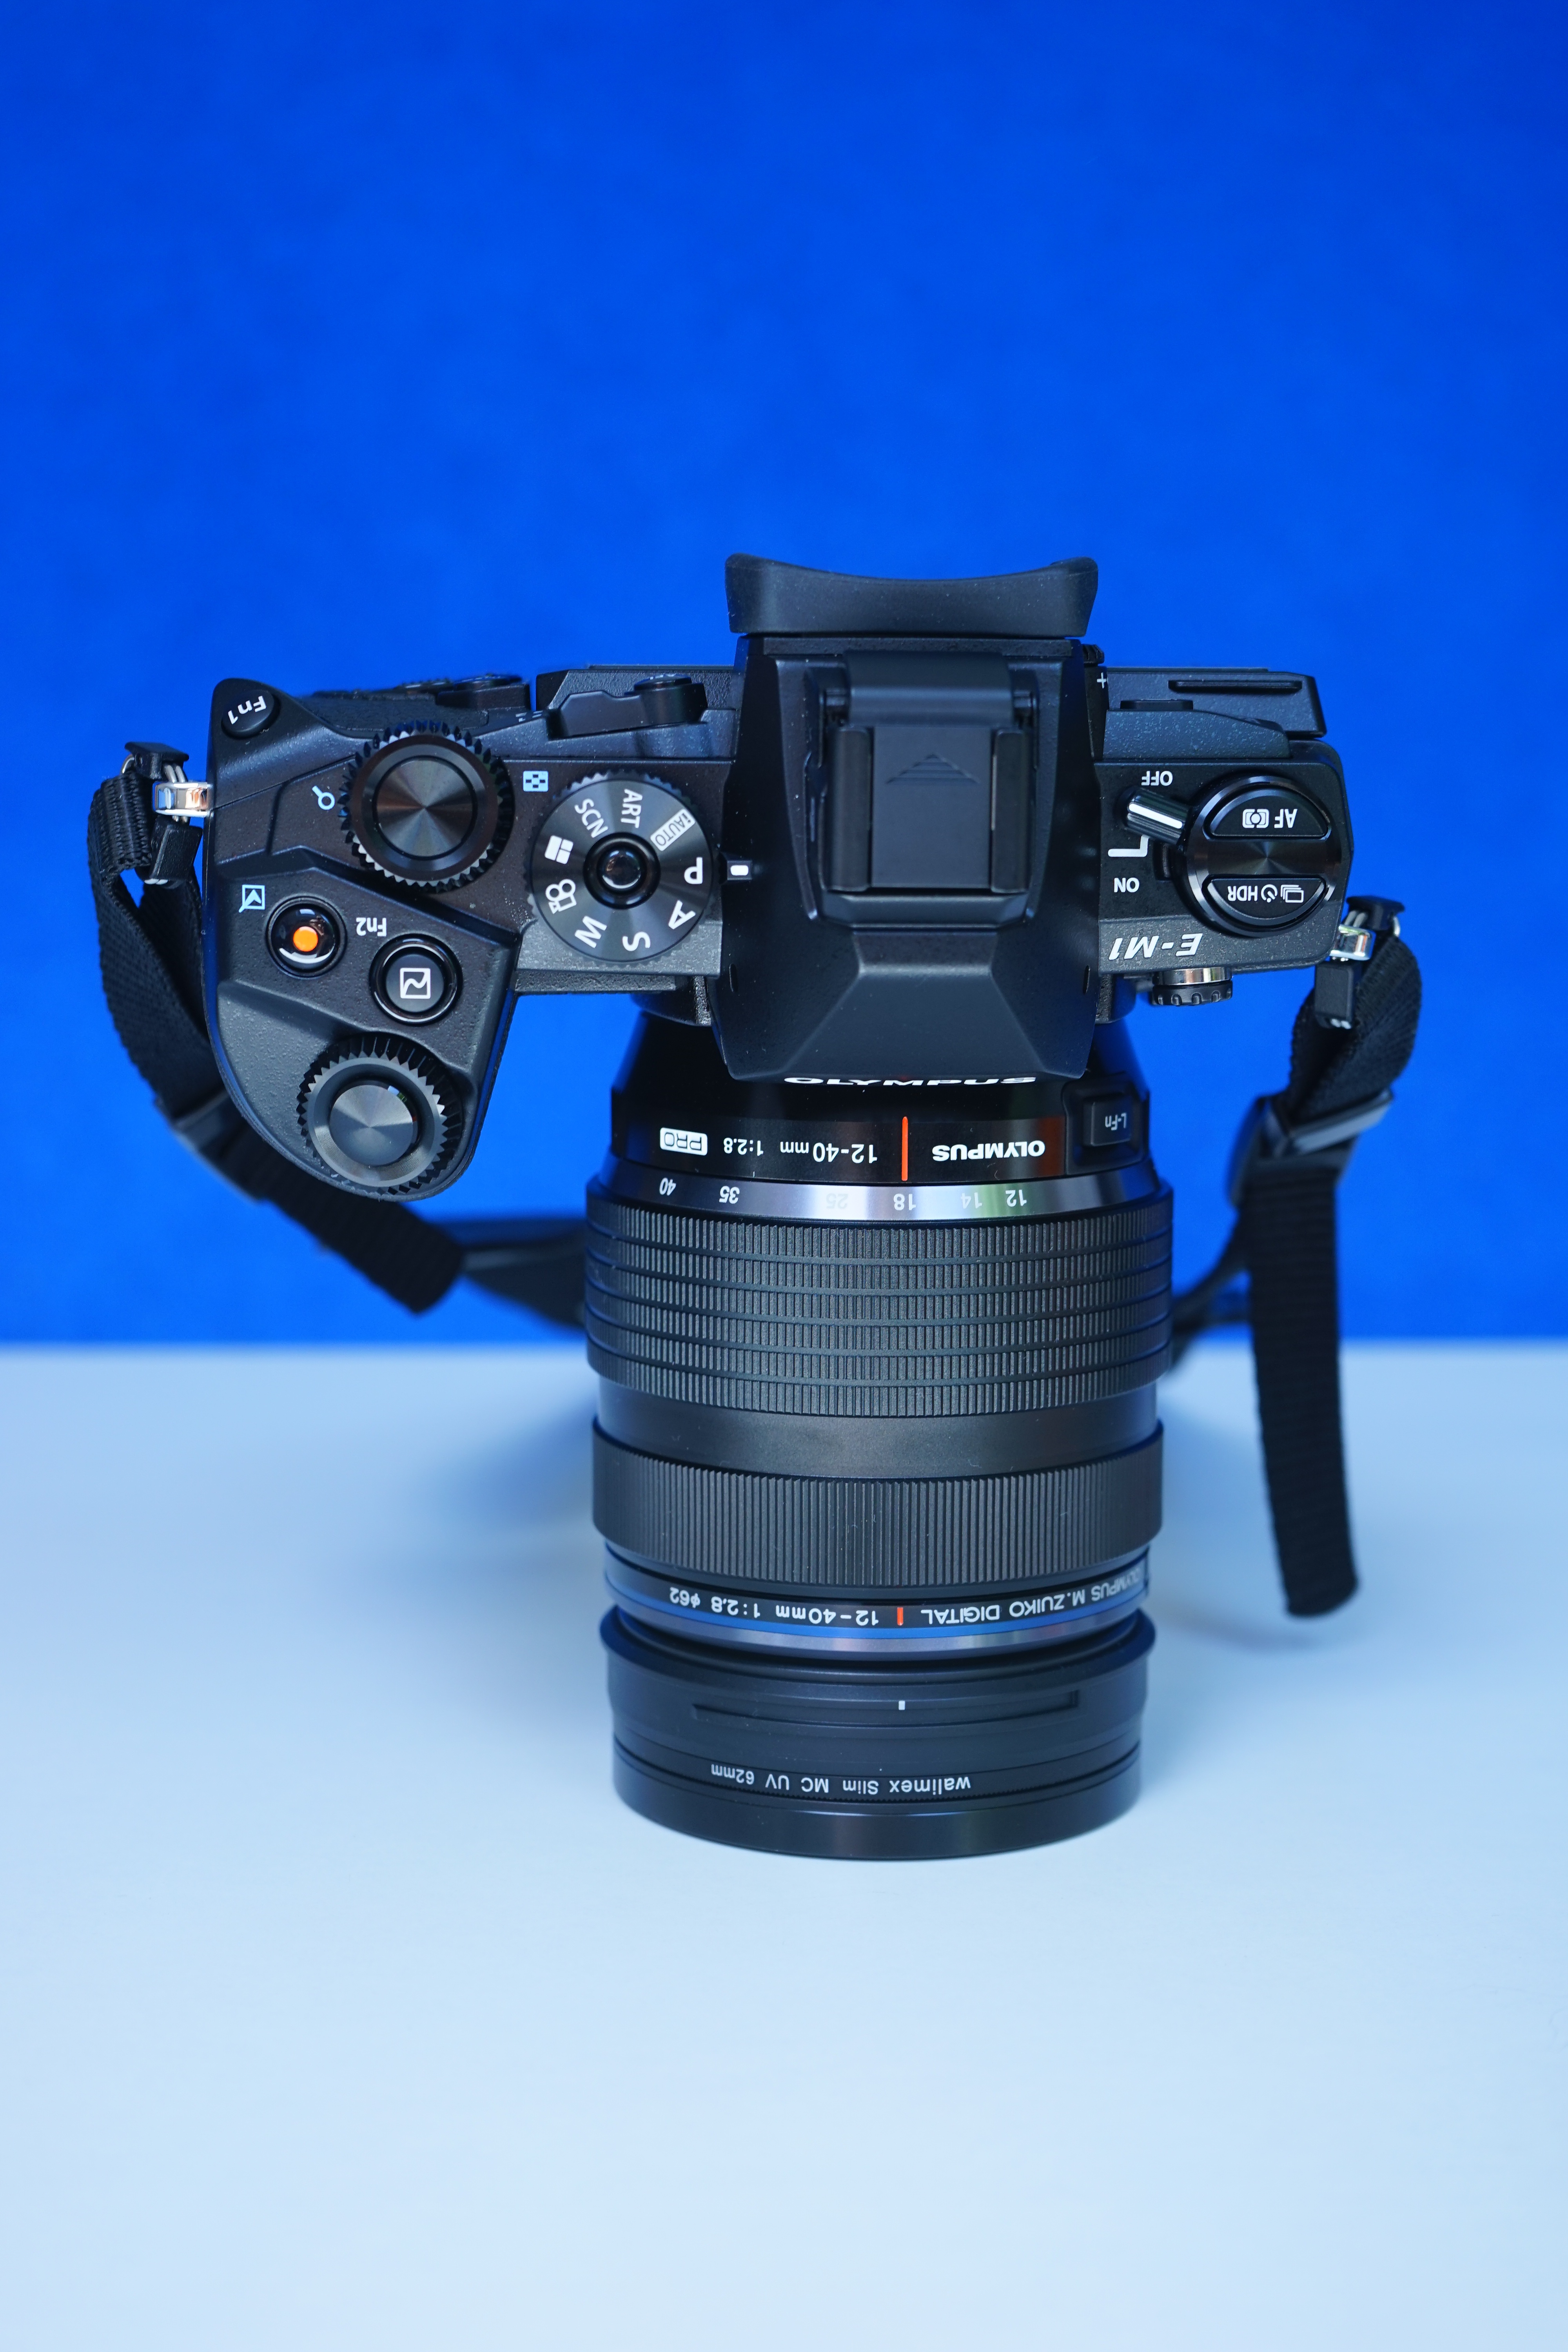
camera, photography, lens, product, reflex camera, digital camera, olympus, photograph, camera lens, manufacturer, slr camera, digital slr, single lens reflex camera, cameras optics, e m1